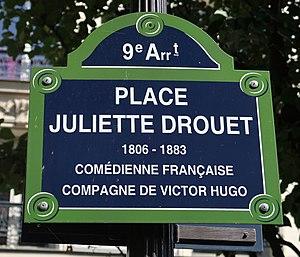
Plaque de la place Juliette-Drouet (Paris, 9e)
Juliette Drouet, de son vrai nom Julienne Joséphine Gauvain, née à Fougères le 10 avril 1806 et morte à Paris le 11 mai 1883, est une actrice française qui a été la compagne de Victor Hugo pendant près de cinquante ans.